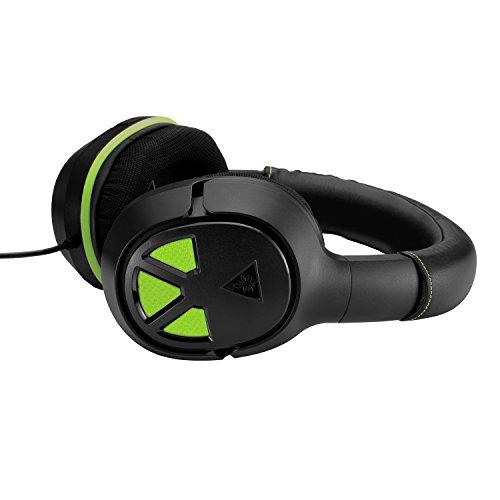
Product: Turtle Beach XO Three Gaming Headset for Xbox One
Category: Toys & Games | Dress Up & Pretend Play | Pretend Play
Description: Other Xbox One controllers require the Headset Audio Adaptor sold separately.
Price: $ 53 98 $59.95 #listPriceLegalMessageText { margin-left: 4px !important; } #listPriceLegalMessage .a-popover-trigger:hover { text-decoration: none !important; } #listPriceLegalMessage .a-icon-popover { display: none !important; margin-left: 0px !important; margin-top: 6px !important; } Save $5.97 (10%)
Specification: ASIN:B071YVGVXG|Releasedate:July16,2017|Pricing:ThestrikethroughpriceistheListPrice.SavingsrepresentsadiscountofftheListPrice.|ProductDimensions:8.7x3.9x9.9inches;1.37pounds|Media::VideoGame